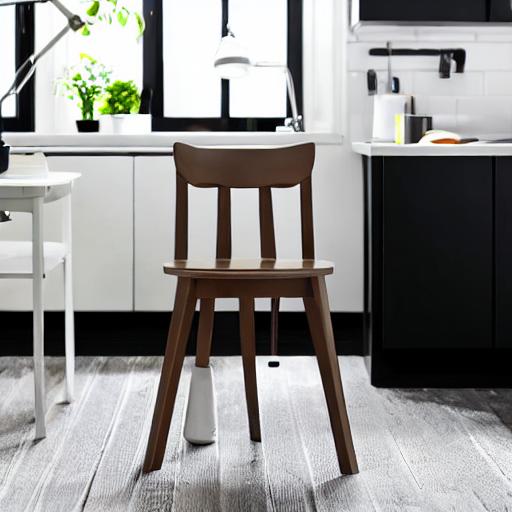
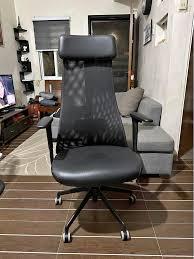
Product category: items_chair
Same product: no